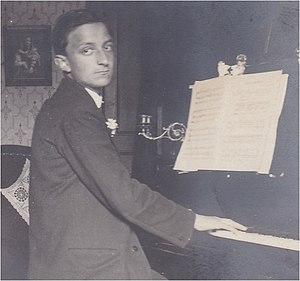
Dori CHAUVIN (1899-1979) - au piano - 1916
Isidore, dit Dori, Chauvin, né à Grand-Fougeray - Ille-et-Vilaine le 23 mars 1899 et décédé à Rennes - Ille-et-Vilaine le 11 août 1979, est un organiste, compositeur et professeur de musique français